TransCanada pipeline

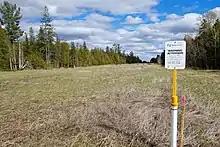
The TransCanada pipeline right-of-way through Panmure Alvar, west of Ottawa

The completion of this project was a spectacular technological achievement. In the first three years of construction (1956–1958), workers installed 3,500 kilometres of pipe, stretching from the Alberta–Saskatchewan border to Toronto and Montreal. Gas service to Regina and Winnipeg commenced in 1957 and the line reached the Lakehead before the end of that year.